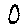
Label: 0